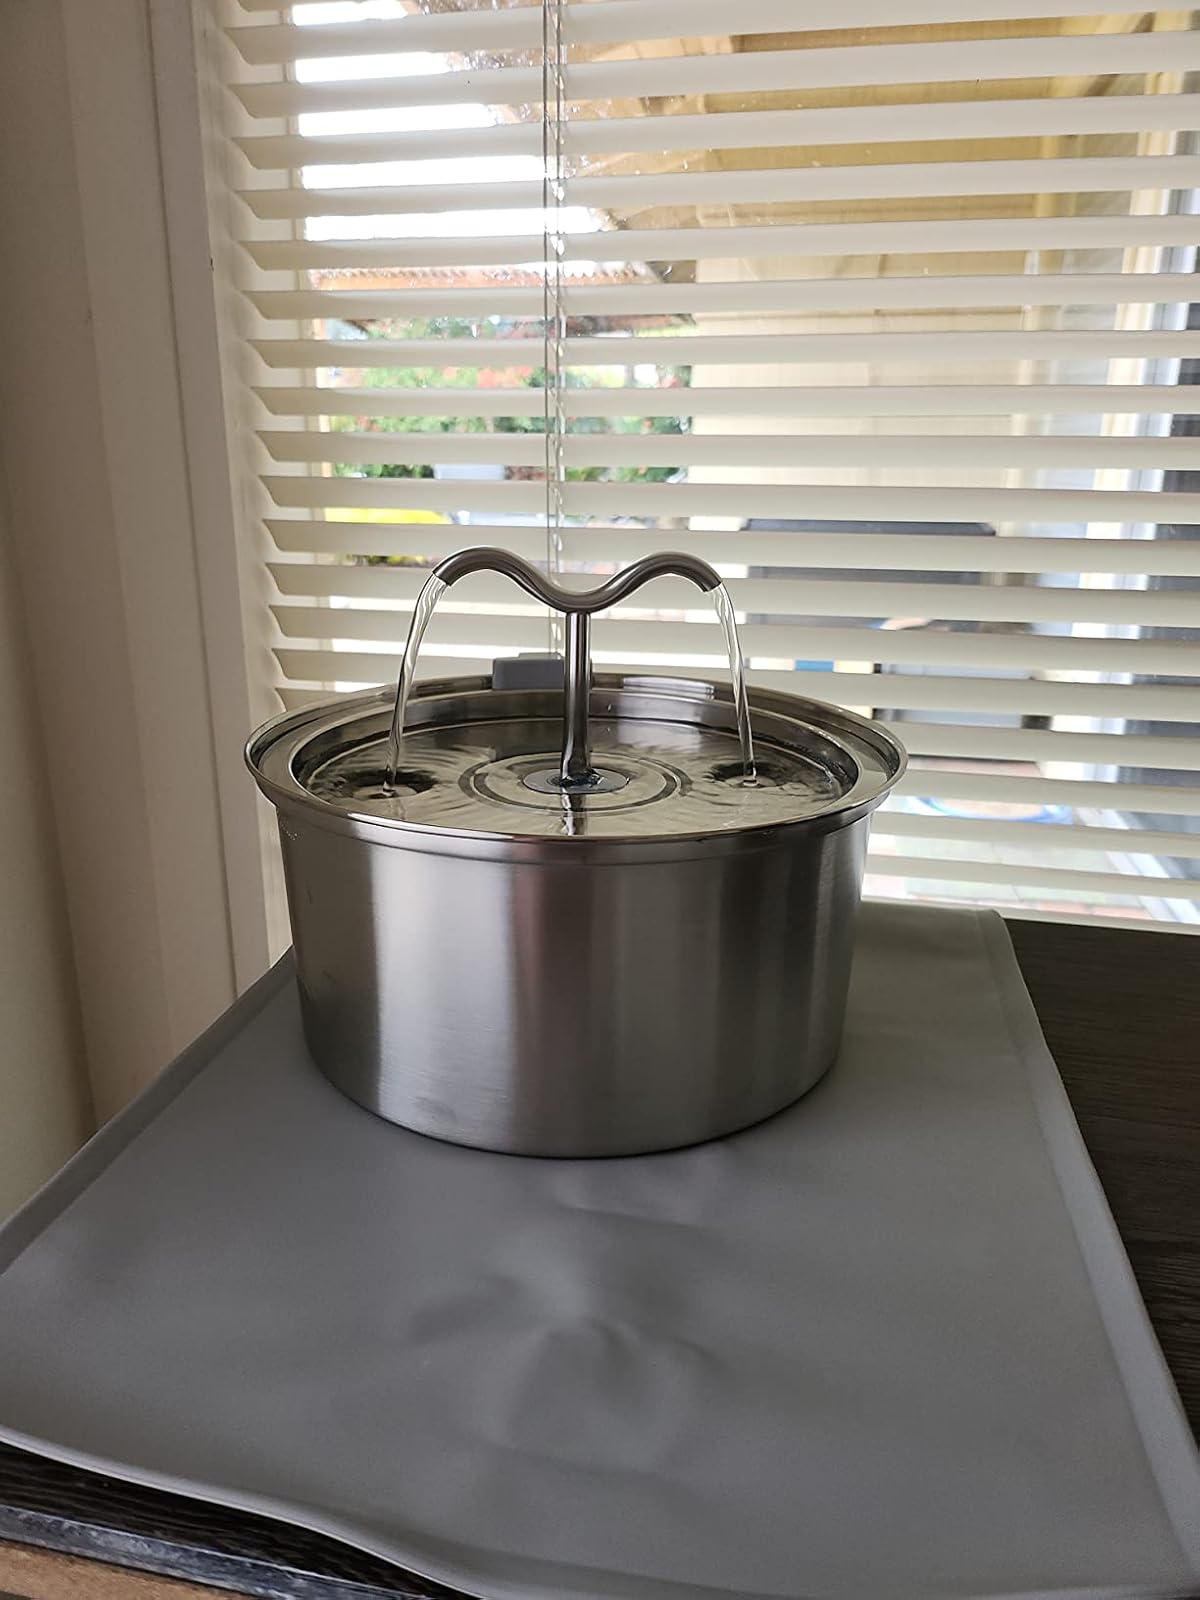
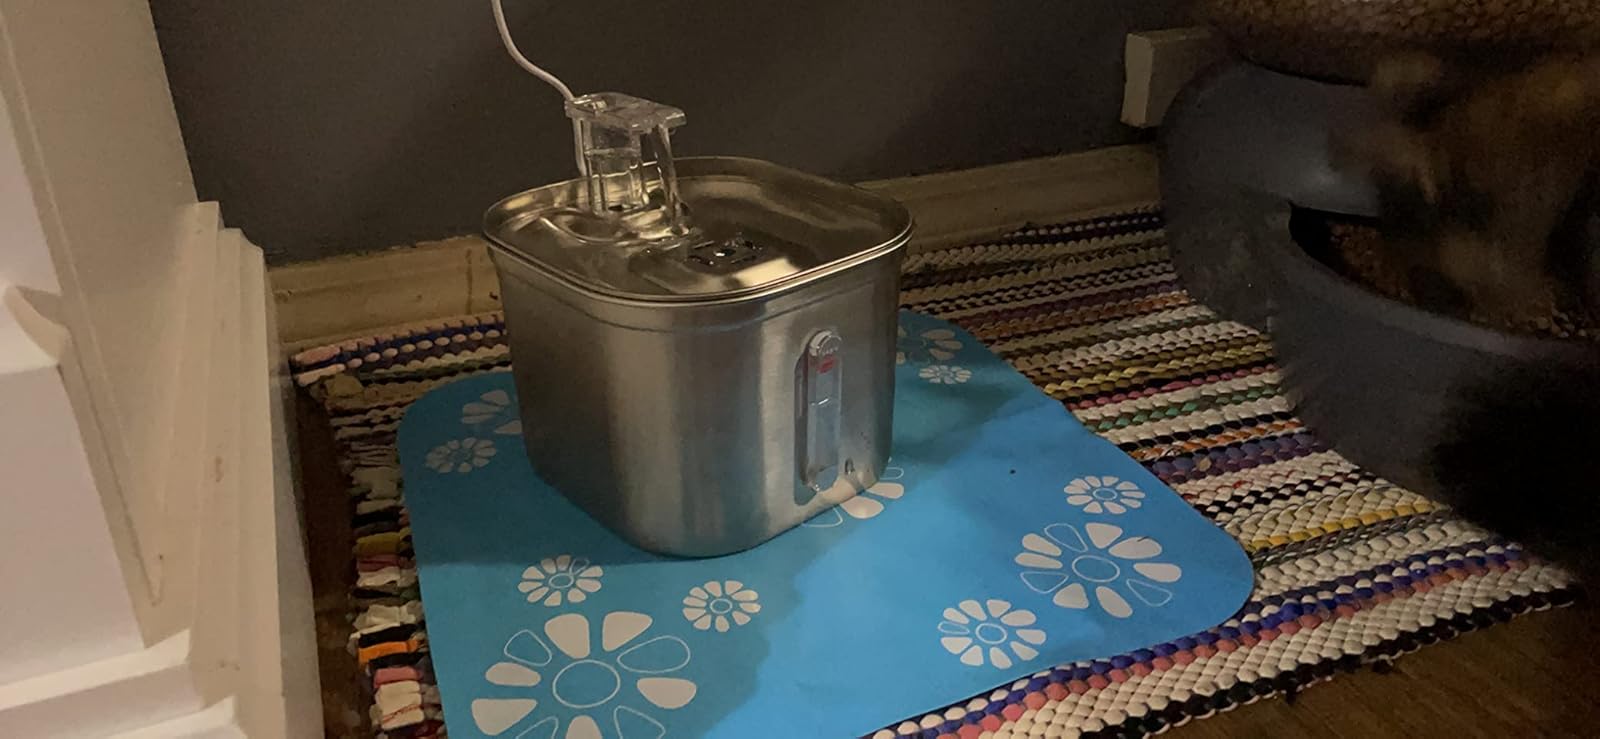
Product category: items_bowl
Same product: no